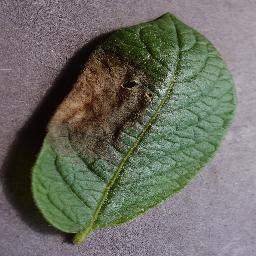
Label: Potato___Late_blight